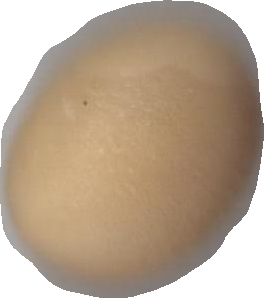
Variety: Grobogan